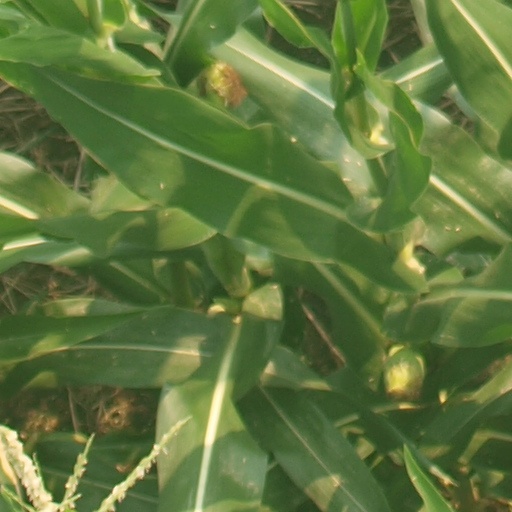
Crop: maize; corn